Mapleton, Minnesota

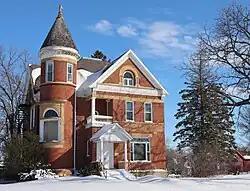
The Lucas Troendle House is on the National Register of Historic Places.

According to the United States Census Bureau, the city has a total area of , all land.